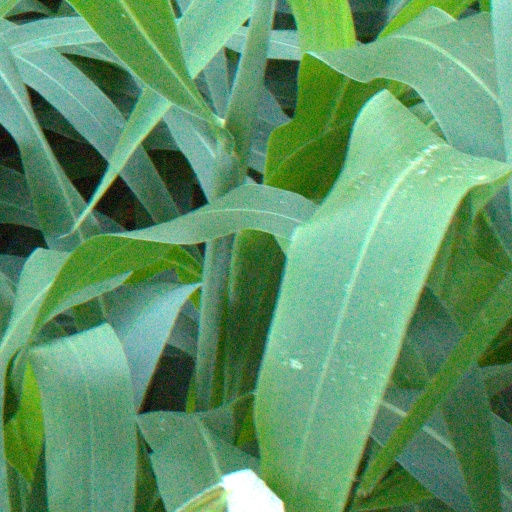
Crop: sorghum